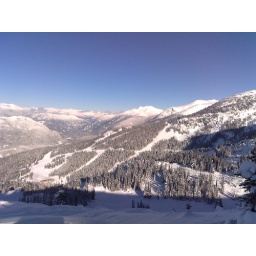
Blue skies and white mountains in Blackcomb